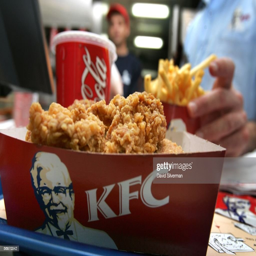
an employee serves a portion and chips at the international chain 's local franchise .